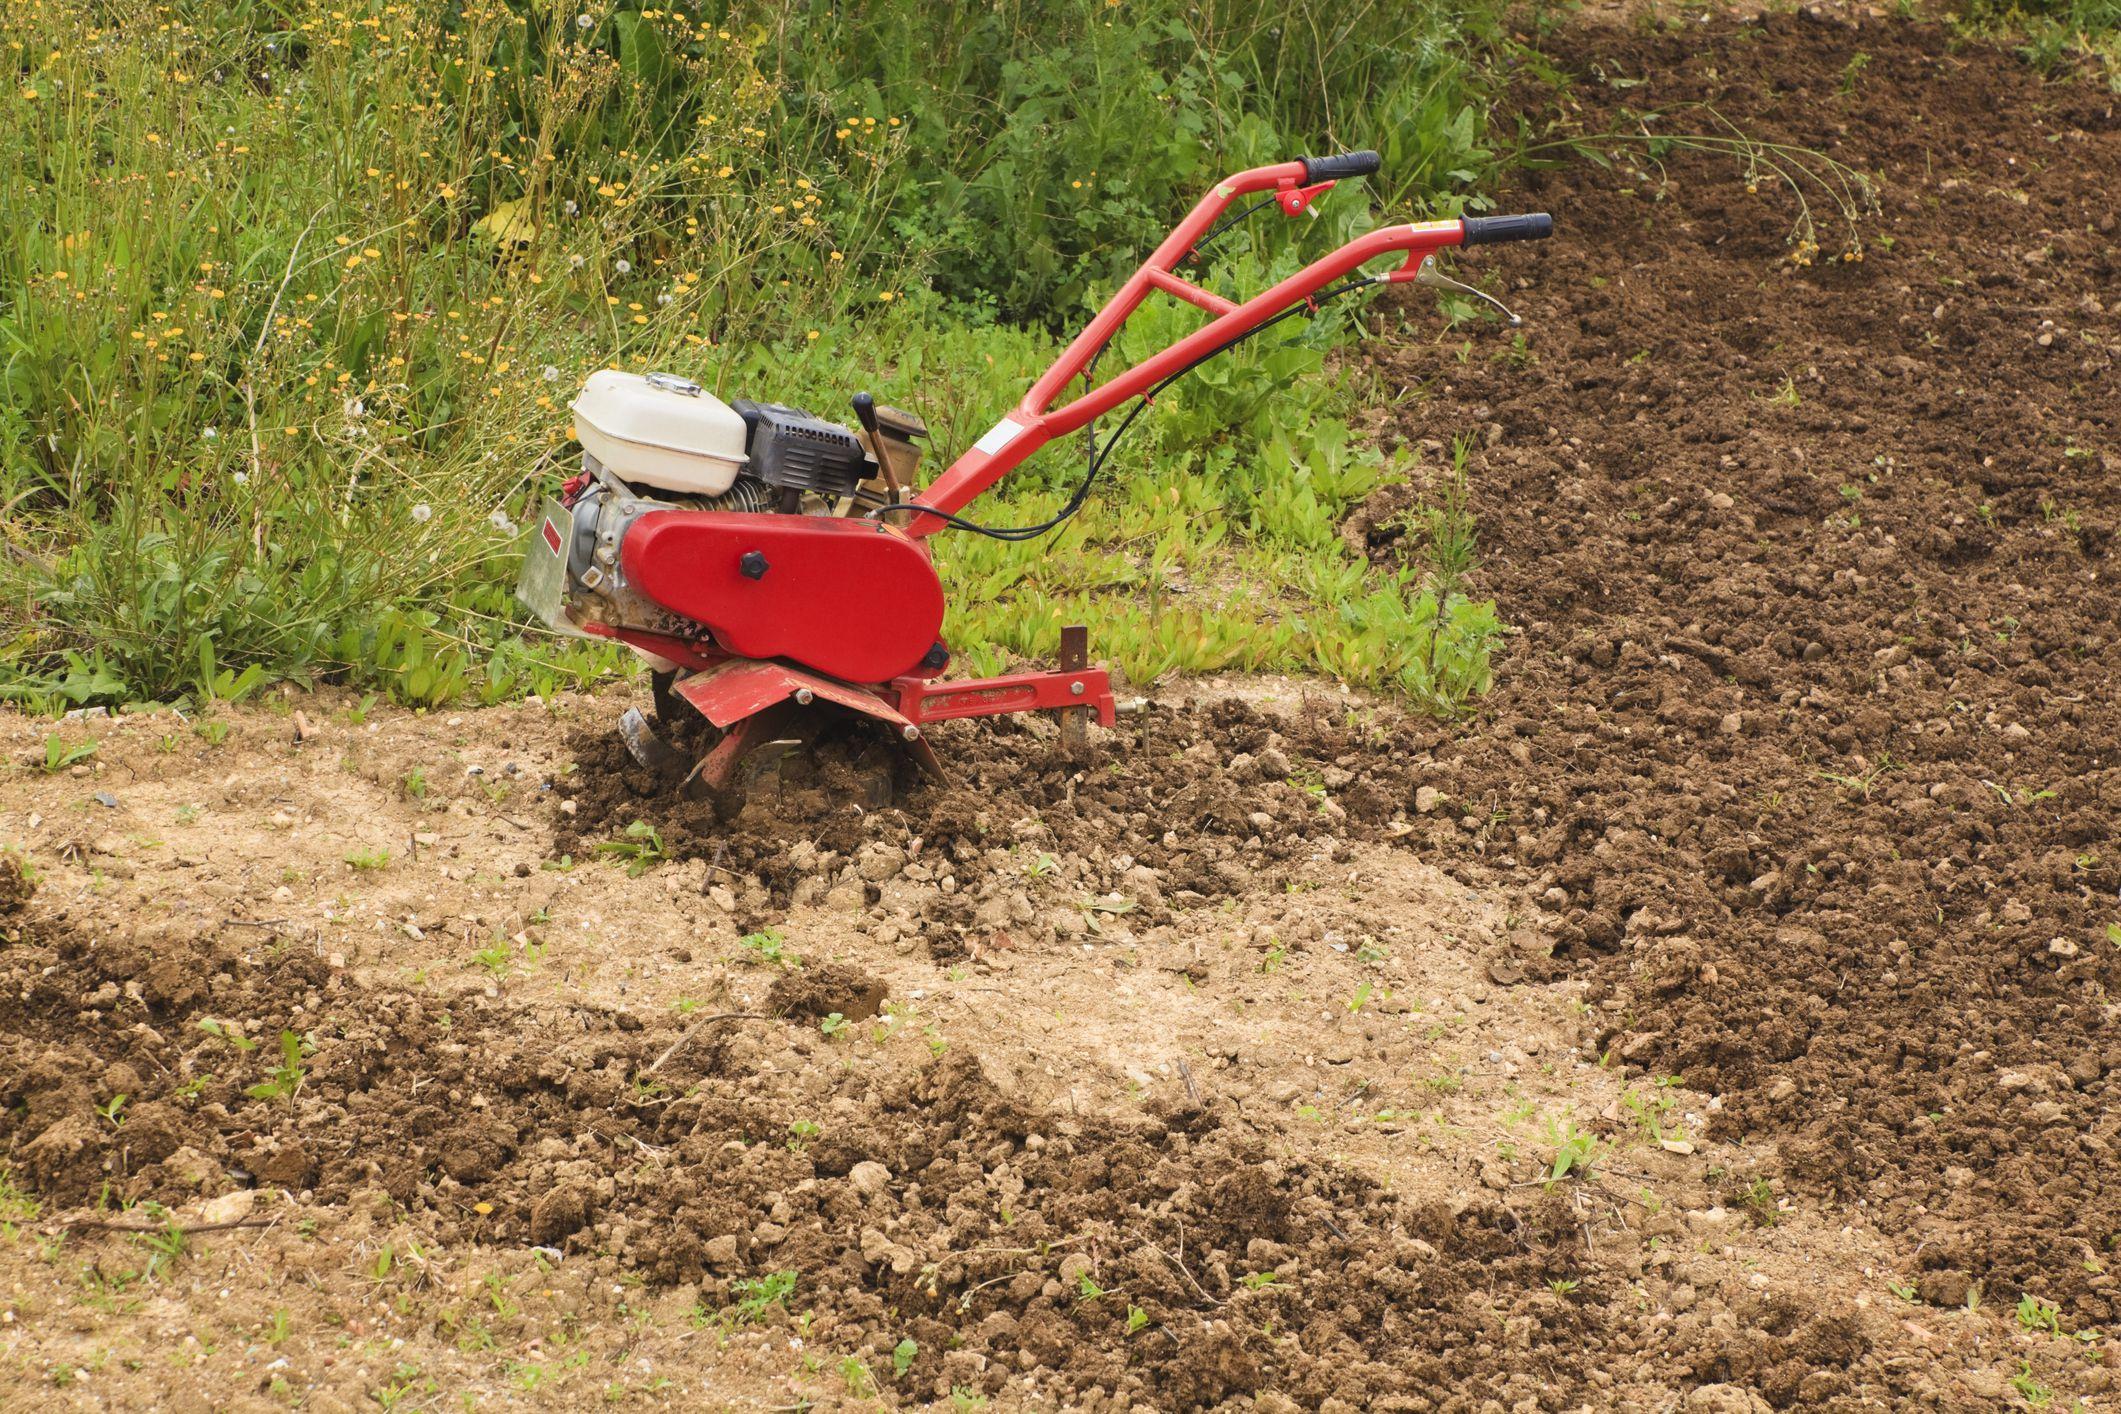
Pembezoni mwa shamba kuna mashine ya kulimia yenye rangi nyekundu, iliyotumika kuandaa sehemu ya shamba hili kwa ajili ya kupanda mazao tofauti. Mashine hiyo hufanya kazi kwa ufanisi mkubwa, hurahisisha kazi, huokoa muda na kupunguza nguvu kazi ya mikono; hivyo kuongezea uzalishaji katika kilimo.